George W. Maher

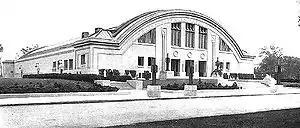
Patten Gymnasium at Northwestern University, 1908 (demolished)

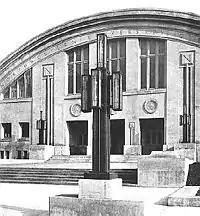
Patten Gymnasium entrance (demolished)

George Maher was born in Mill Creek, West Virginia, but, as a small boy, moved with his parents, Pennsylvania-born Sarah Landis and Virginia-born chemist Theophile Maher whose father had immigrated from France, to New Albany, Indiana, where he attended public schools. While in his teens the family moved to Chicago, although the exact date isn't known.